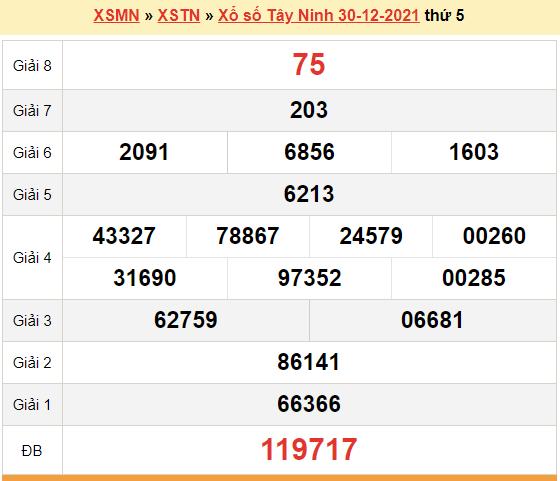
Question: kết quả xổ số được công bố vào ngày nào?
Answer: kết quả xổ số được công bố vào ngày 30 tháng 12 năm 2021